Conquest of Murcia (1265–1266)

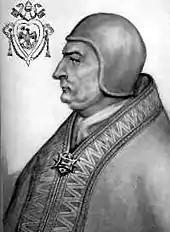
Pope Clement IV authorized James I to collect tithes to fund the war.

Initially the task to suppress the revolt passed to Alfonso's brother Manuel and Grand Master Paio Peres Correia of the Order of Santiago. Concerned that Castile was fighting on three fronts, Alfonso X asked his wife, Queen Violant to request help from her father, James I of Aragon. James I agreed and summoned his parliaments to support the war. The Catalan Courts agreed to raise taxes for the campaign in July 1264, but the parliament for his other dominion, Aragonese Corts initially rejected the campaign when they met in November. James I spent the next following months trying to convince the Aragonese lords. In May 1265, the Archbishop of Tarragon and the Bishop of Valencia began preaching for crusades. Pope Clement IV allowed James to collect tithe from his dominions for up to three years to fund the crusade. Infante Peter (future Peter III of Aragon) carried out initial raids against the rebels in late summer of 1265.